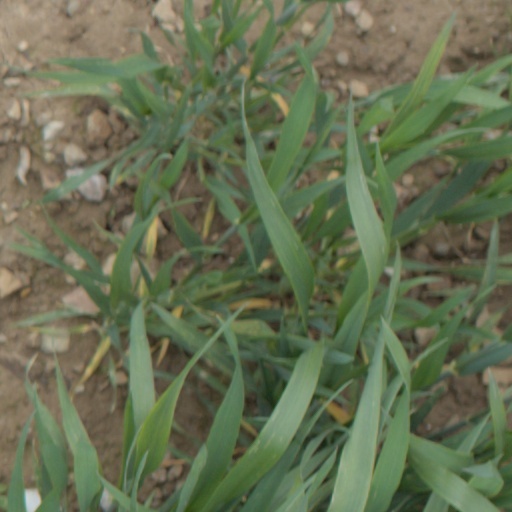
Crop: wheat